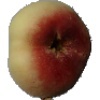
Label: Peach Flat 1